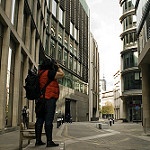
Label: non_damage_buildings_street